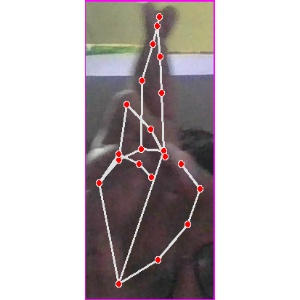
अक्षर: र